Kalamazoo Regional Psychiatric Hospital

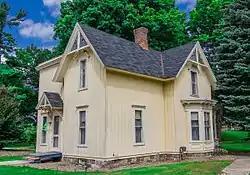
The historic gatehouse in front of the hospital

The Kalamazoo Regional Psychiatric Hospital officially opened on 29 August 1859 under the direction of Dr. Edwin Van Deusen, although three women patients had been admitted prior to that time. The first male patient was admitted in 1860. It was originally known as the 'Michigan Asylum for the Insane' and was renamed the 'Kalamazoo State Hospital' in 1911. Its name was changed to the 'Kalamazoo Regional Psychiatric Hospital' on 1 January 1978 and in July 1995 it assumed its present designation, the 'Kalamazoo Psychiatric Hospital'. Many local residents commonly referred it simply as the 'State Hospital'.